Lucy Quist

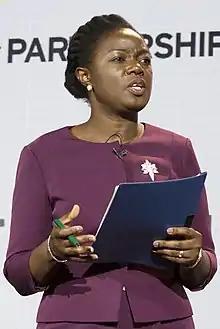
Quist at the UK-Africa Investment Summit in London in 2020

Lucy Quist, née Afriyie, (born 1974) is a Ghanaian-British business and technology executive. She is a managing director for Morgan Stanley